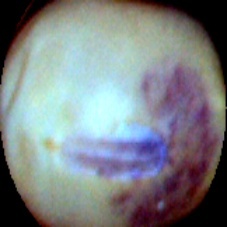
Label: Spotted